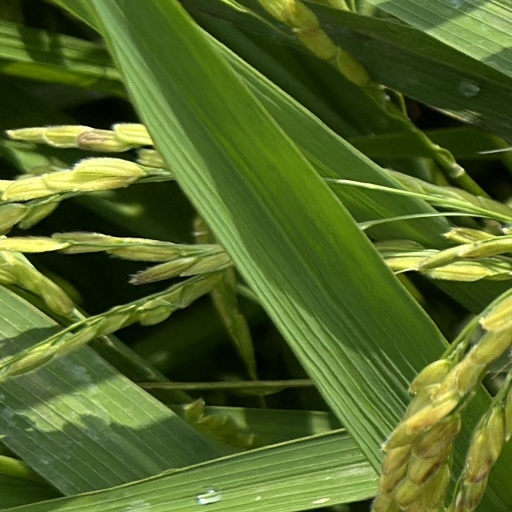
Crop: rice